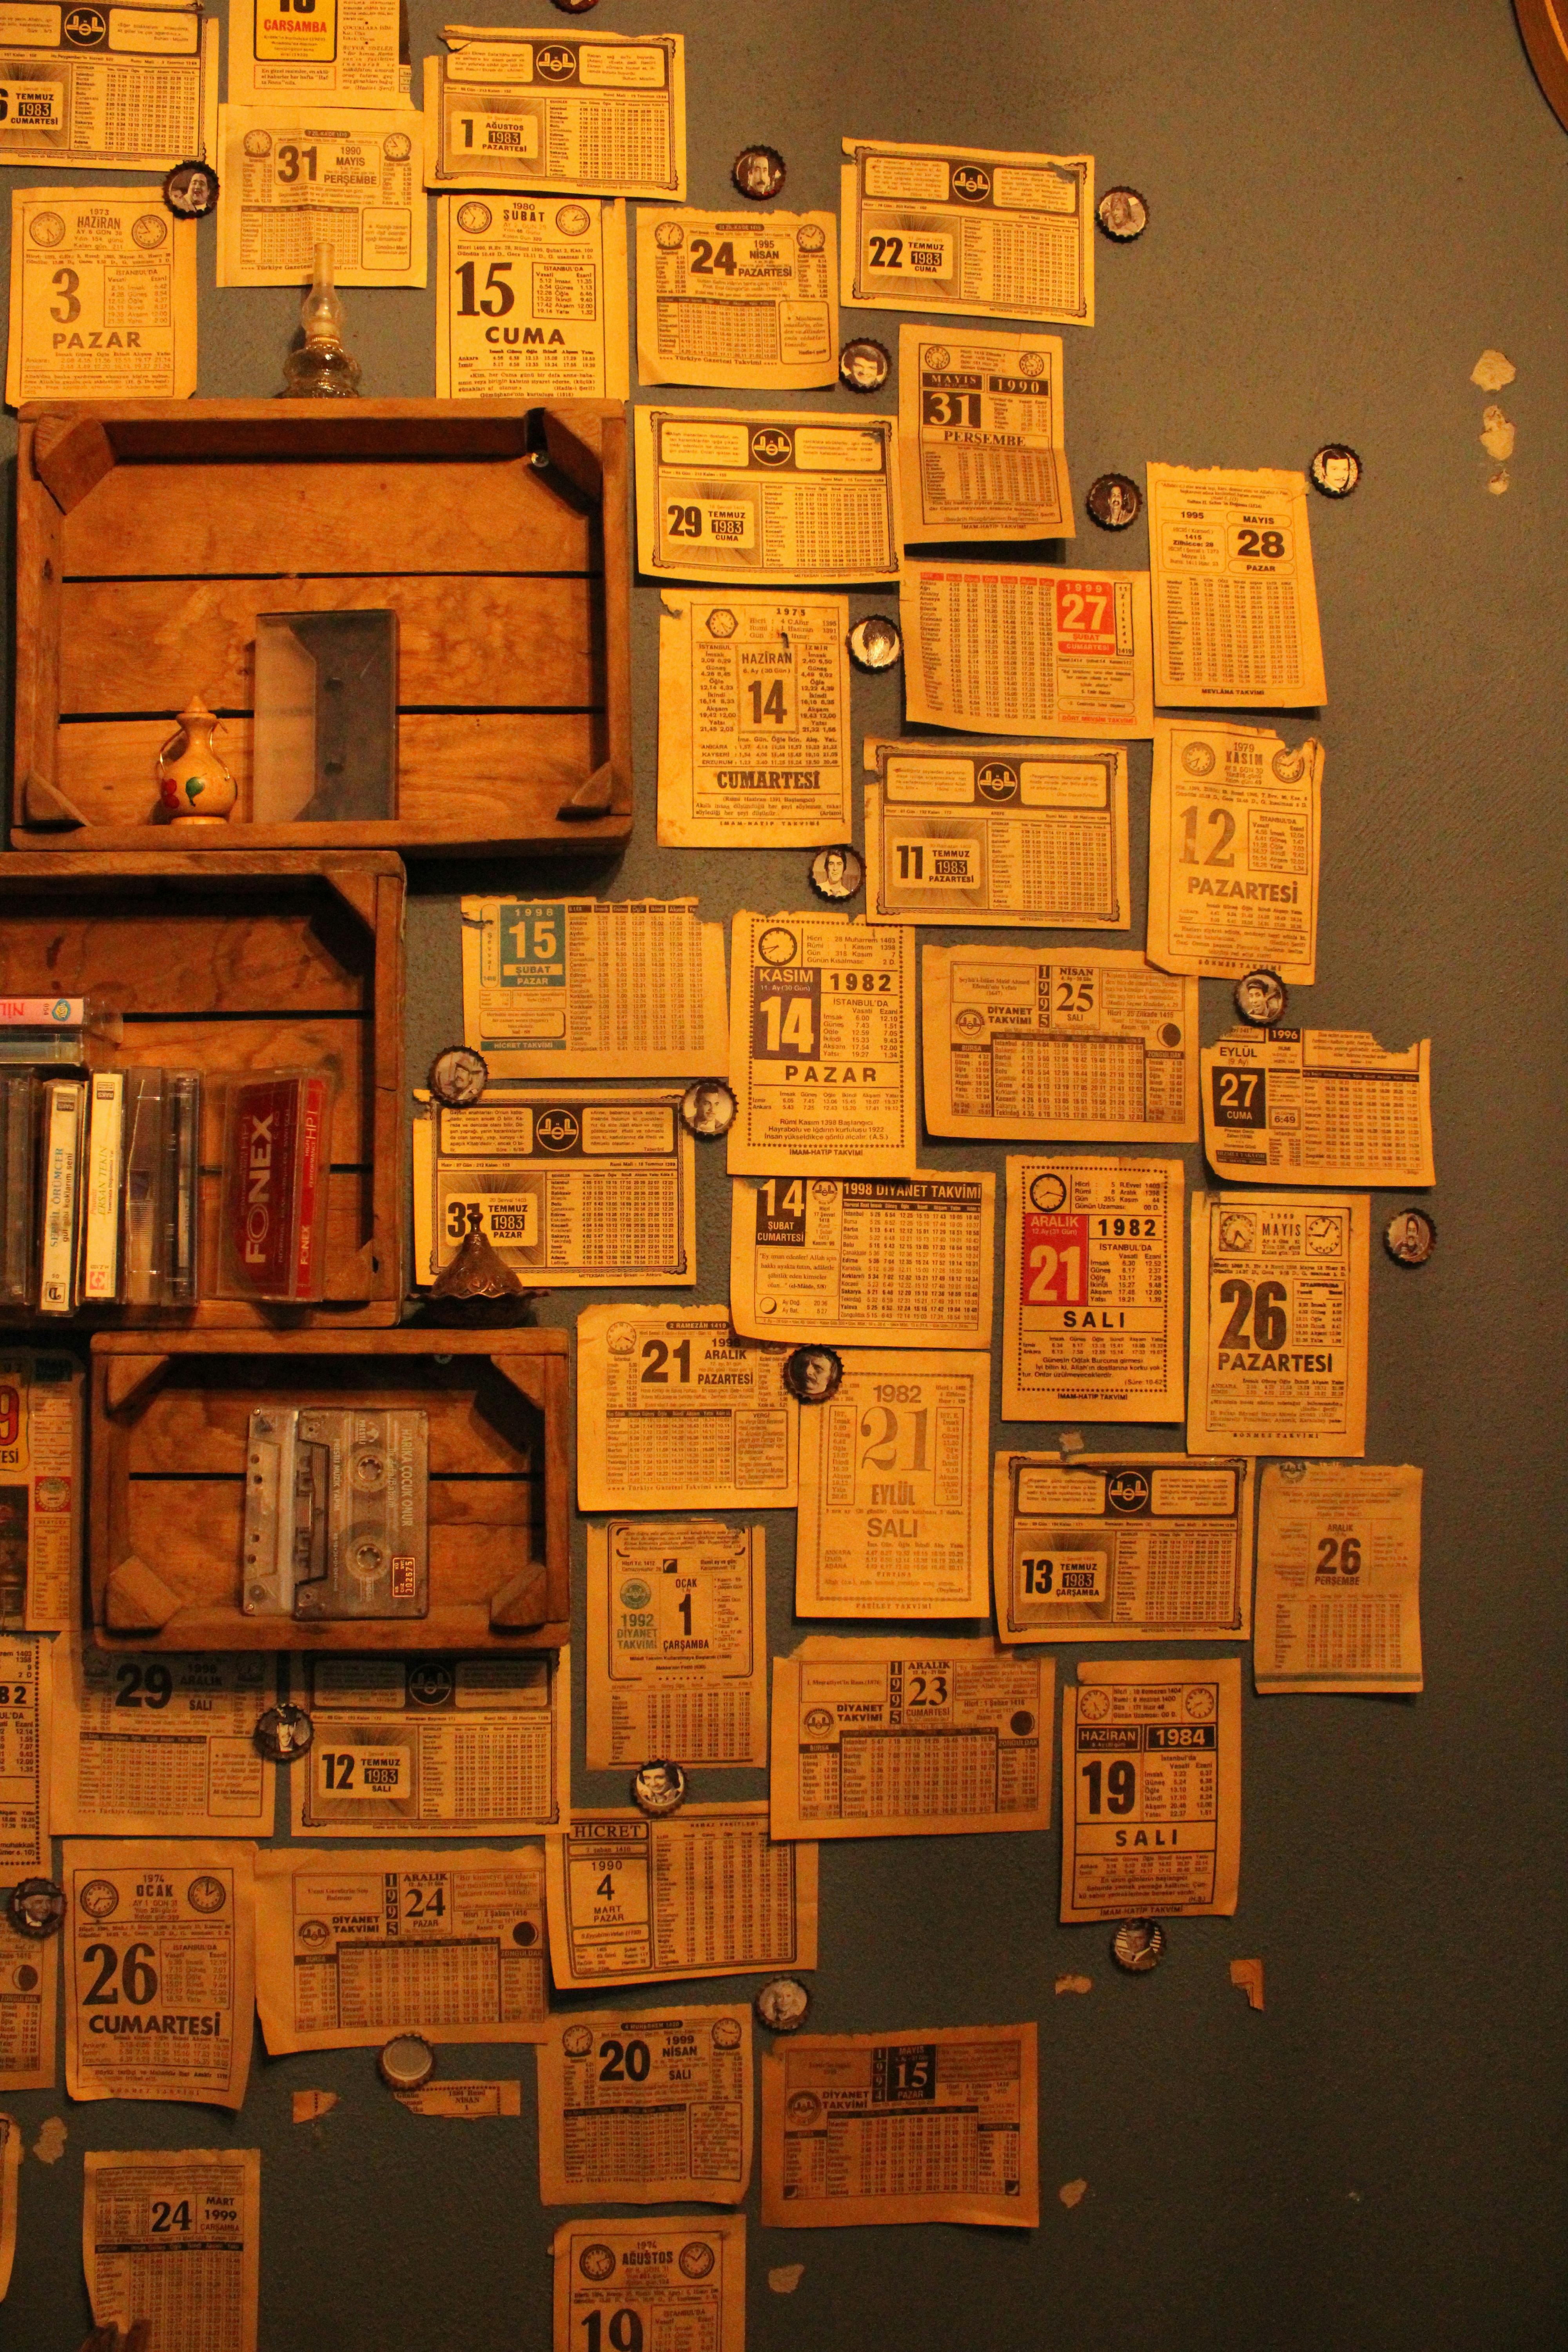
natural, paper product, paper, collection, wood stain, still life photography